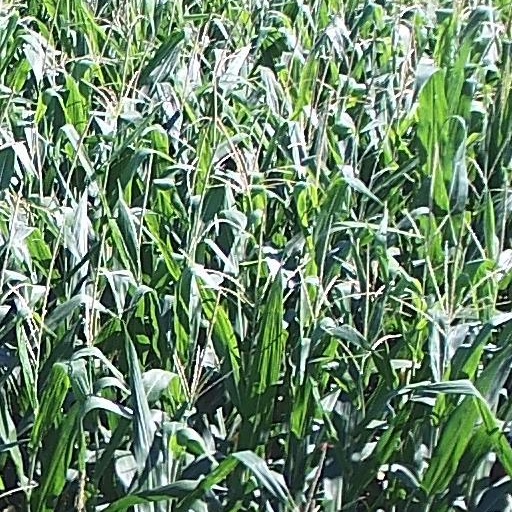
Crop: maize; corn